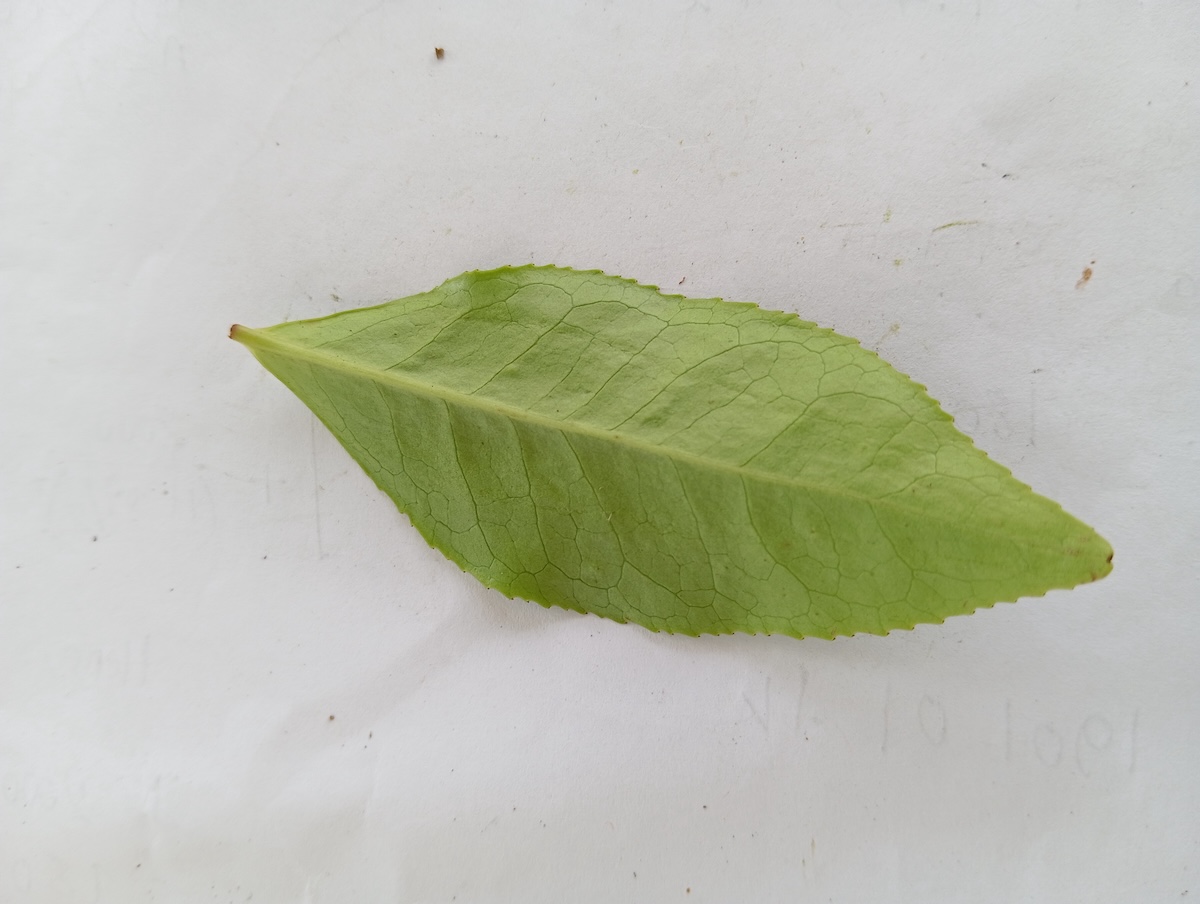
Label: Healthy leaf